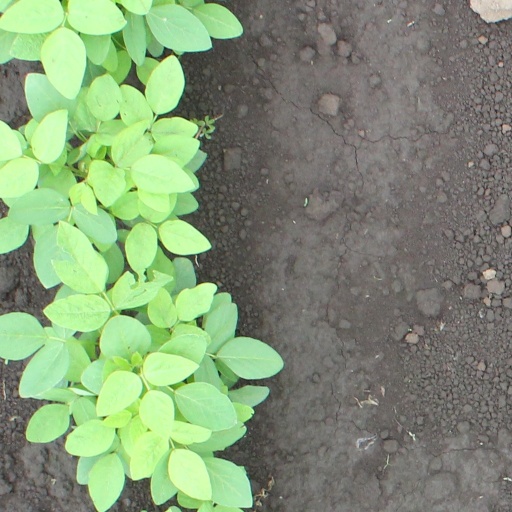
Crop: soybean